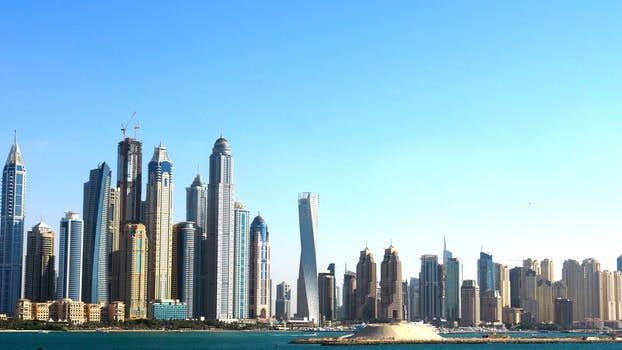
Label: No Watermark